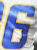
Number: 6